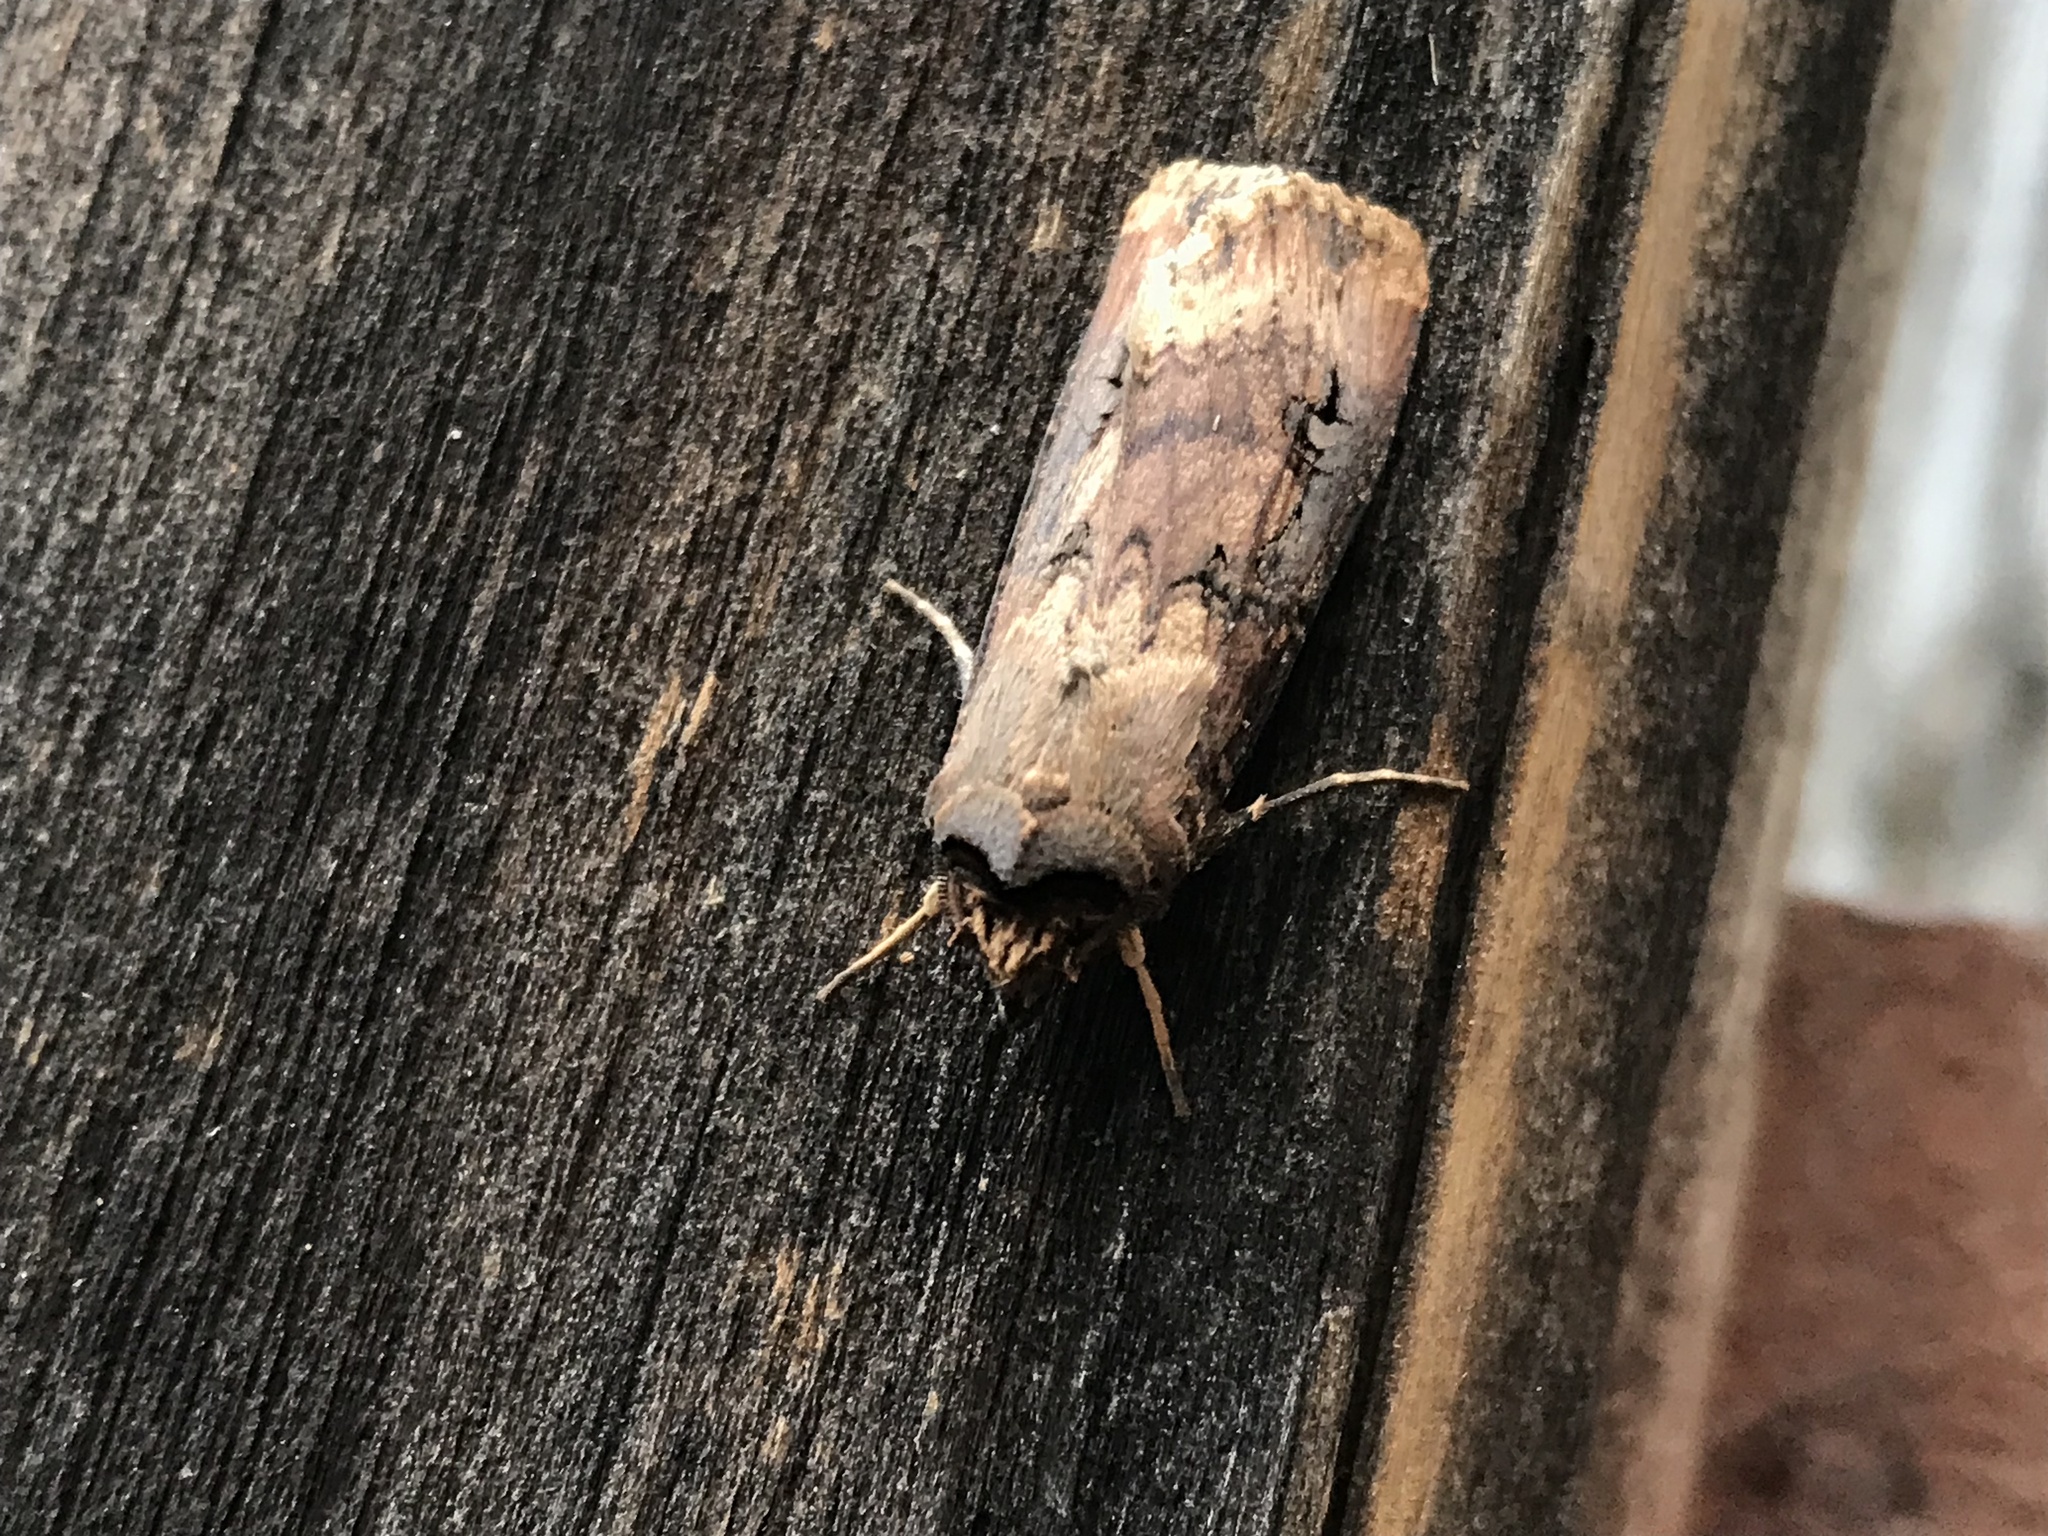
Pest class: cutworms